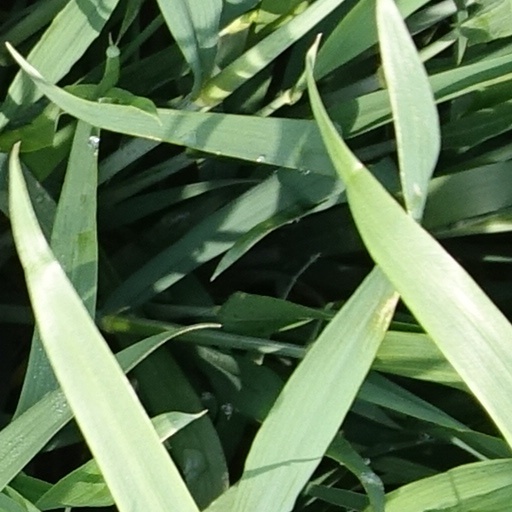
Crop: wheat